Snap, Crackle and Pop

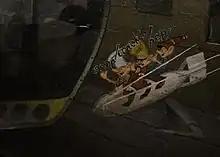
Nose art on a Boeing B-17 Flying Fortress depicting Snap, Crackle and Pop

From their original design as elderly gnomes with large noses, ears and hats, Snap, Crackle and Pop were reimagined with younger and more proportional features in 1949. Some time after 1955, their elf-like oversized ears became more proportional yet pointed, as seen in common portrayals of elves. They first appeared as animated characters in 1955, targeted toward such children's shows as "The Howdy Doody Show". The voices of the original gnomes were provided by Daws Butler, Paul Winchell and Don Messick. More recent voices have included Joel Cory, Keith Chegwin, Chad Doreck, Eddie Deezen, Thom Adcox-Hernandez, Mona Marshall, Phil Vischer, Mike Nawrocki, and Dino Andrade. Since 2009, the three elves are voiced by Andy Hirsch (Snap), Danny Cooksey (Crackle) and Mark Ballou (Pop).